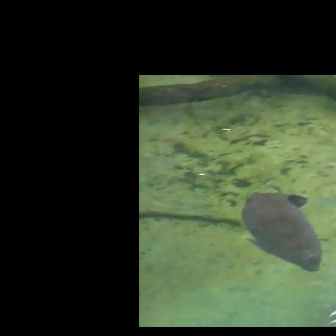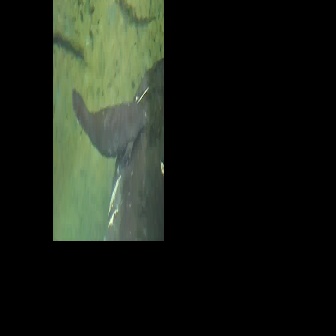
  Please identify the target specified by the bounding box [241,190,322,271] in the first image and locate it in the second image. Return the coordinates in [x_min,y_min,x_max,y_max] format.
Answer: [71,86,146,162]